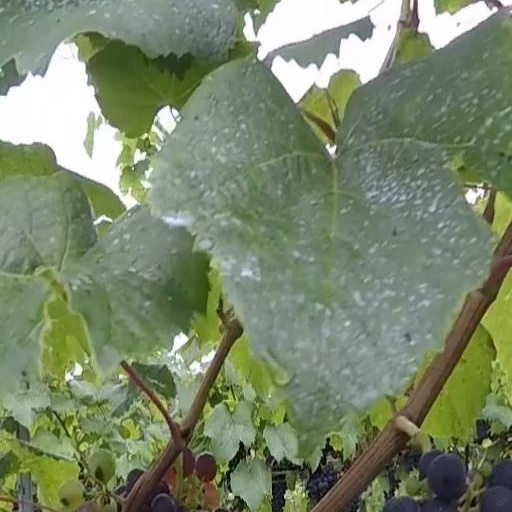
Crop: grape